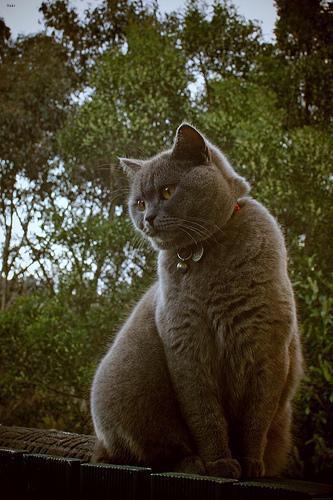
British Shorthair